Answer in natural language. Considering the relative positions, where is blue modern dining table (highlighted by a blue box) with respect to flatscreen television black bezel offscreen (highlighted by a red box)? Choose between the following options: below or above
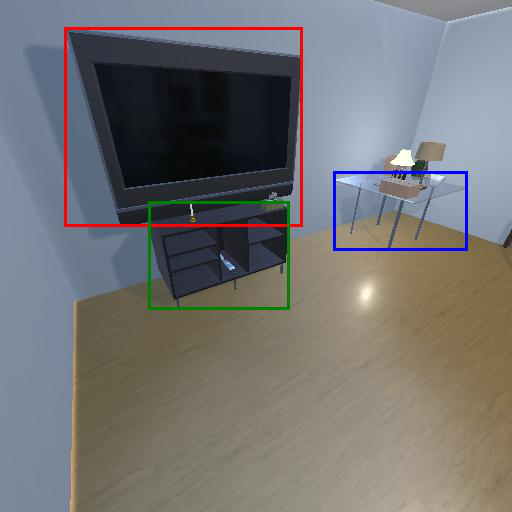
<answer>above</answer>